Lesser Antilles subduction zone

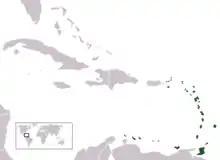
Locator map of the Lesser Antilles

The Lesser Antilles subduction zone is a convergent plate boundary on the seafloor along the eastern margin of the Lesser Antilles Volcanic Arc. In this subduction zone, oceanic crust of the South American plate is being subducted under the Caribbean plate.